Senegalese wrestling

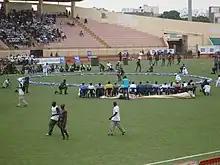
Senegalese wrestling match at the stade Demba Diop in Dakar

Senegalese wrestling (' in Serer, or simply ' in French, ' in Wolof, ' in Bambara) is a type of folk wrestling traditionally performed by several Senegambian tribes, from the Wolofs to the Serers and now a national sport in Senegal and parts of The Gambia, and is part of a larger West African form of traditional wrestling (fr. "Lutte Traditionnelle"). The Senegalese form traditionally allows blows with the hands ("frappe"), the only one of the West African traditions to do so. As a larger confederation and championship around Lutte Traditionnelle has developed since the 1990s, Senegalese fighters now practice both forms, called officially ' (for the international version) and ' for the striking version.